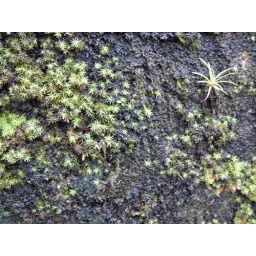
This wall had teeny tiny little star shaped plants all over it.